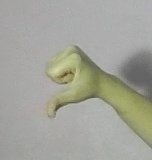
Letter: waw